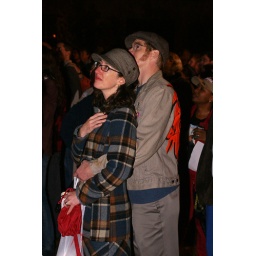
watching the election returns in the rain on a giant, inflatable TV screen in downtown Durham, NC (2008)